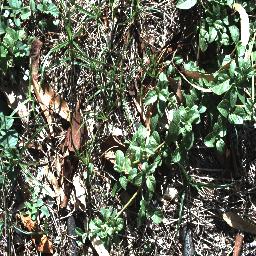
Label: negative